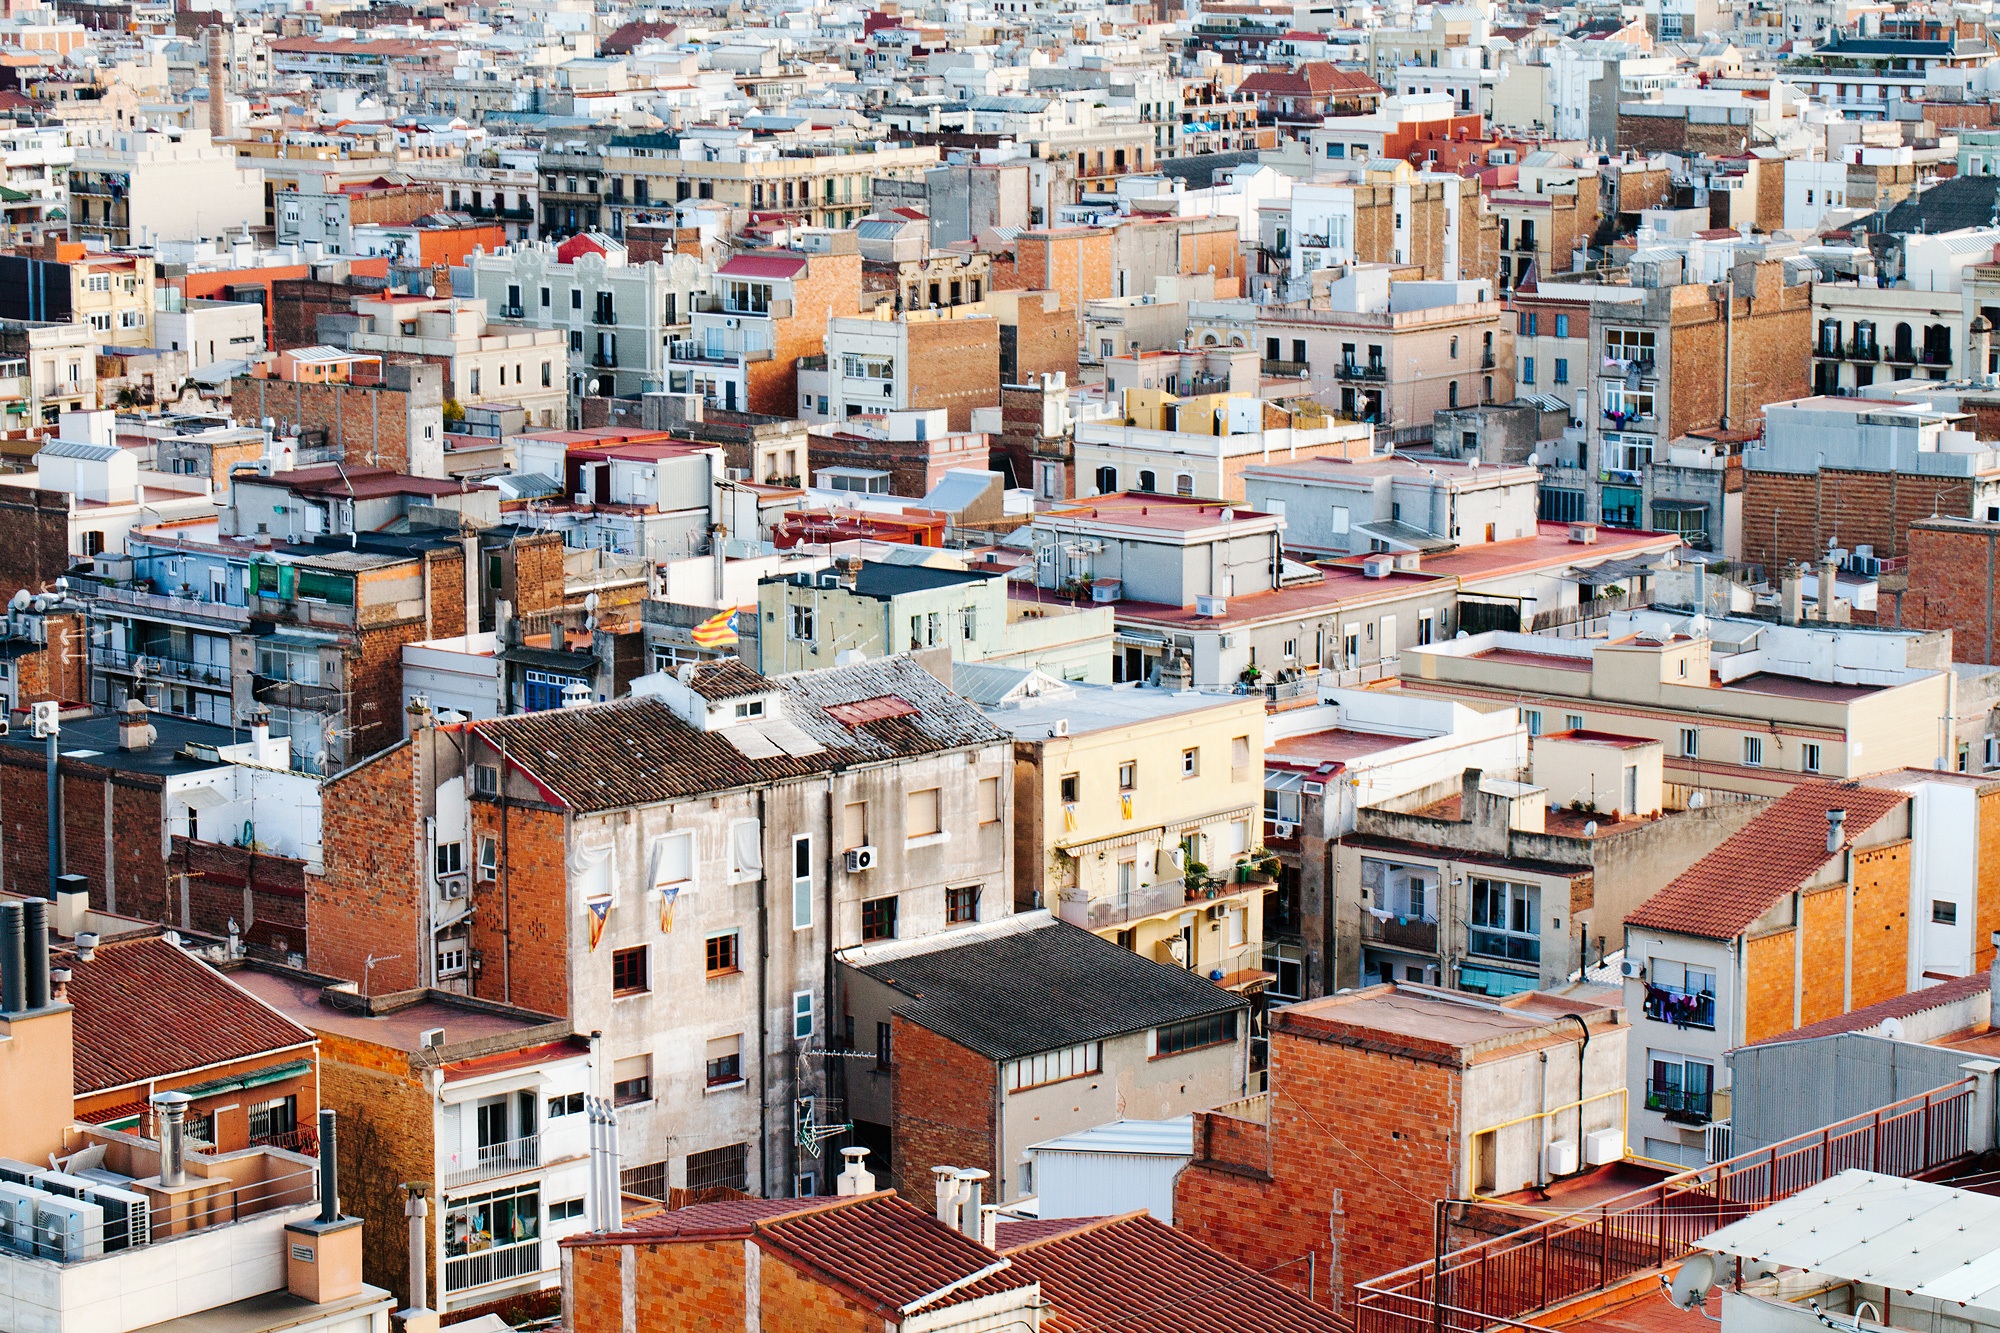
architecture, structure, skyline, house, town, building, city, skyscraper, cityscape, panorama, downtown, suburb, tower block, slum, metropolis, neighbourhood, aerial photography, urban area, residential area, geographical feature, human settlement, metropolitan area